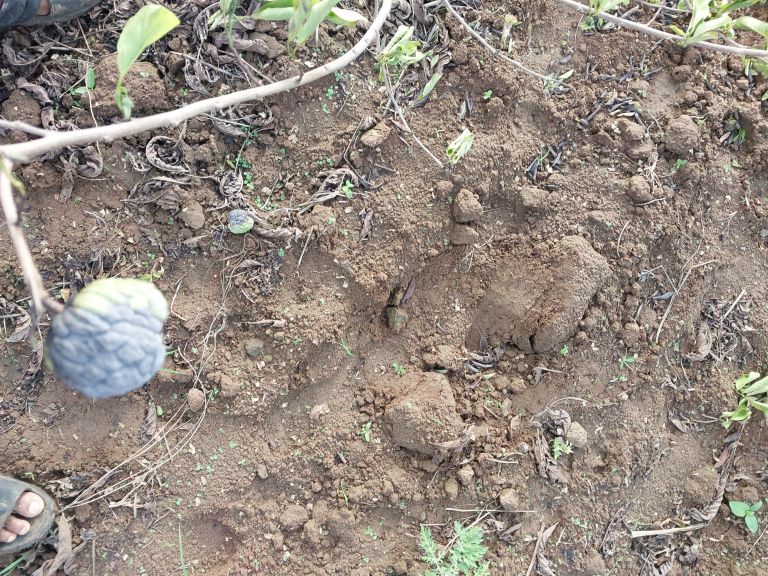
Disease label: Blank Canker